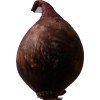
Label: red_onion